Manny Pacquiao

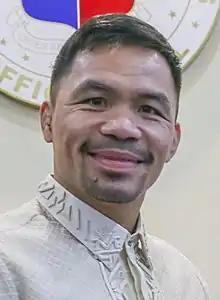
Pacquiao in 2018

Emmanuel Dapidran Pacquiao Sr. (born December17, 1978) is a Filipino professional boxer, businessman, and former politician. Nicknamed "PacMan", he is widely regarded as one of the greatest professional boxers of all time. He also served as a senator of the Philippines from 2016 to 2022.